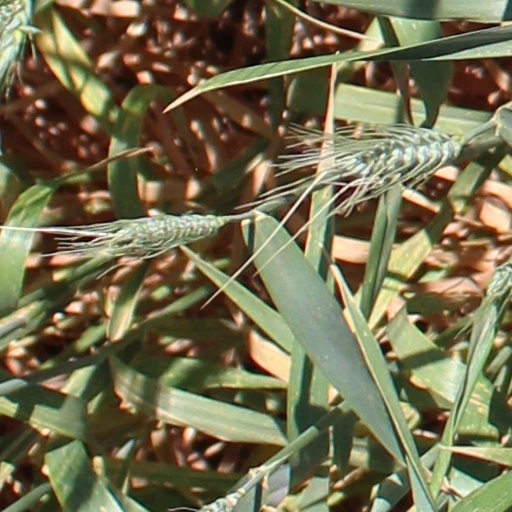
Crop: wheat